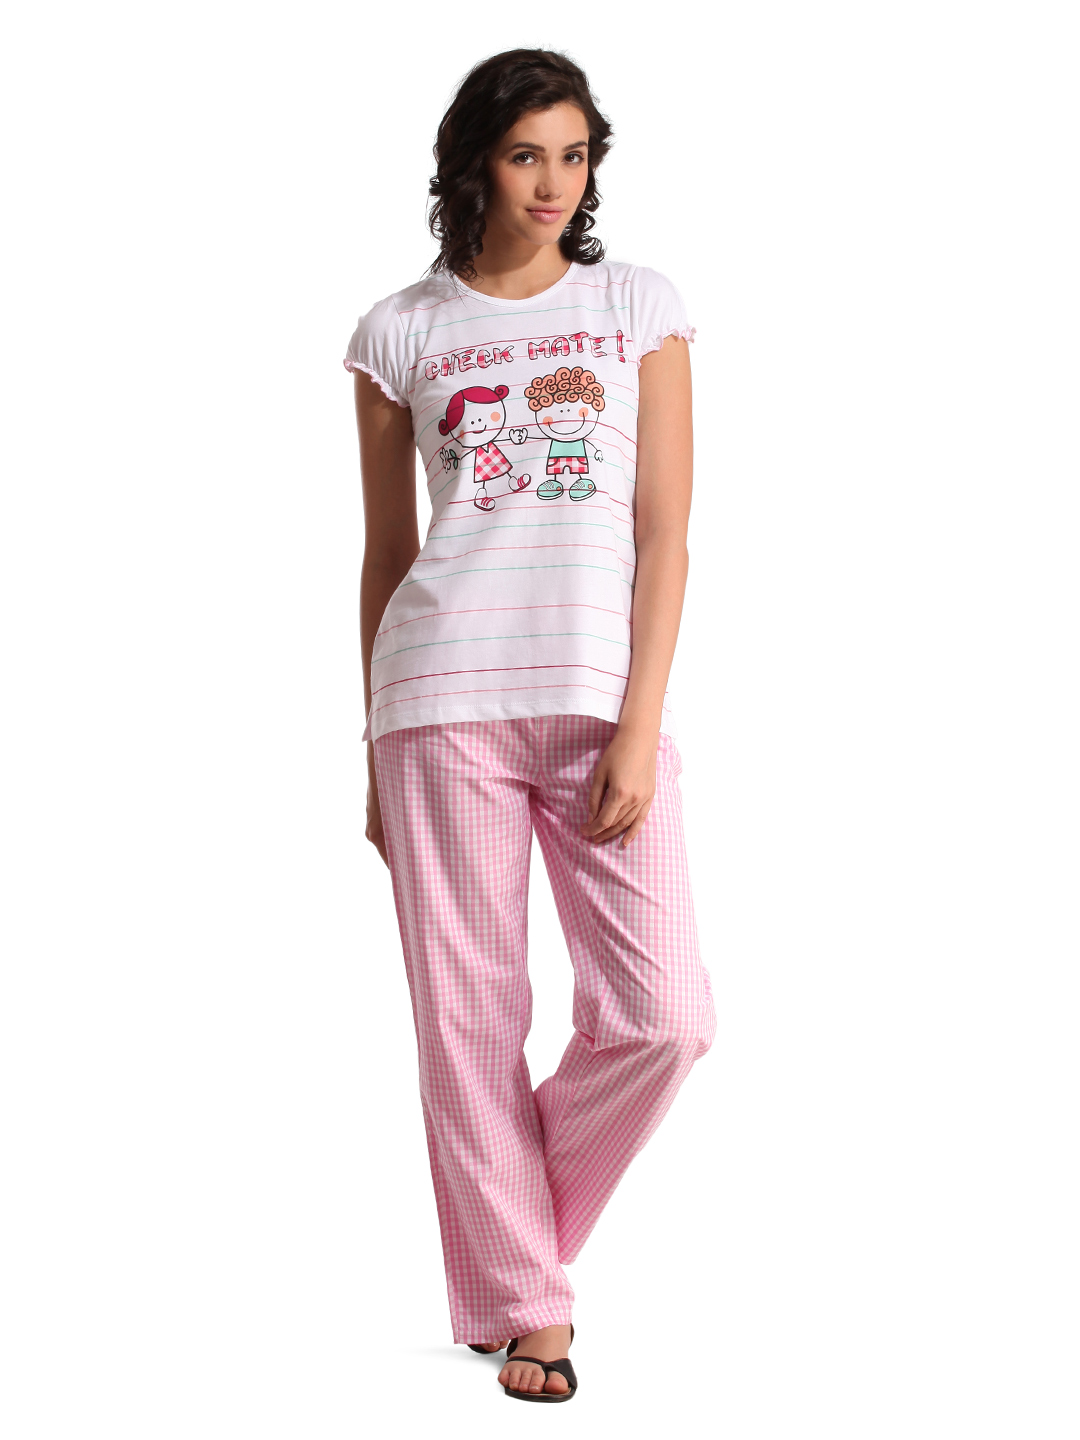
SDL by Sweet Dreams Women White Night suits
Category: Apparel / Loungewear and Nightwear / Night suits
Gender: Women
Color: White
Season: Summer 2017
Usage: Casual